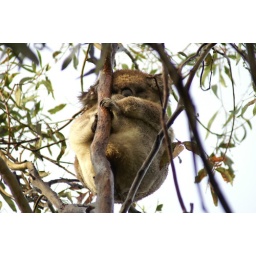
Spotted a sleeping Koala in top of a tree